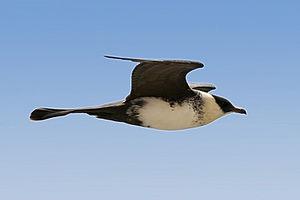
Cette liste des oiseaux au Canada provient de Bird Checklists of the World en date du mois de juillet 2018.
Cette liste des espèces d'oiseaux au Québec recense les taxons de ce groupe observés dans cette province du Canada. Elle provient de l'American Ornithologist Union en date du mois de janvier 2019. Elle comprend 470 espèces dont :